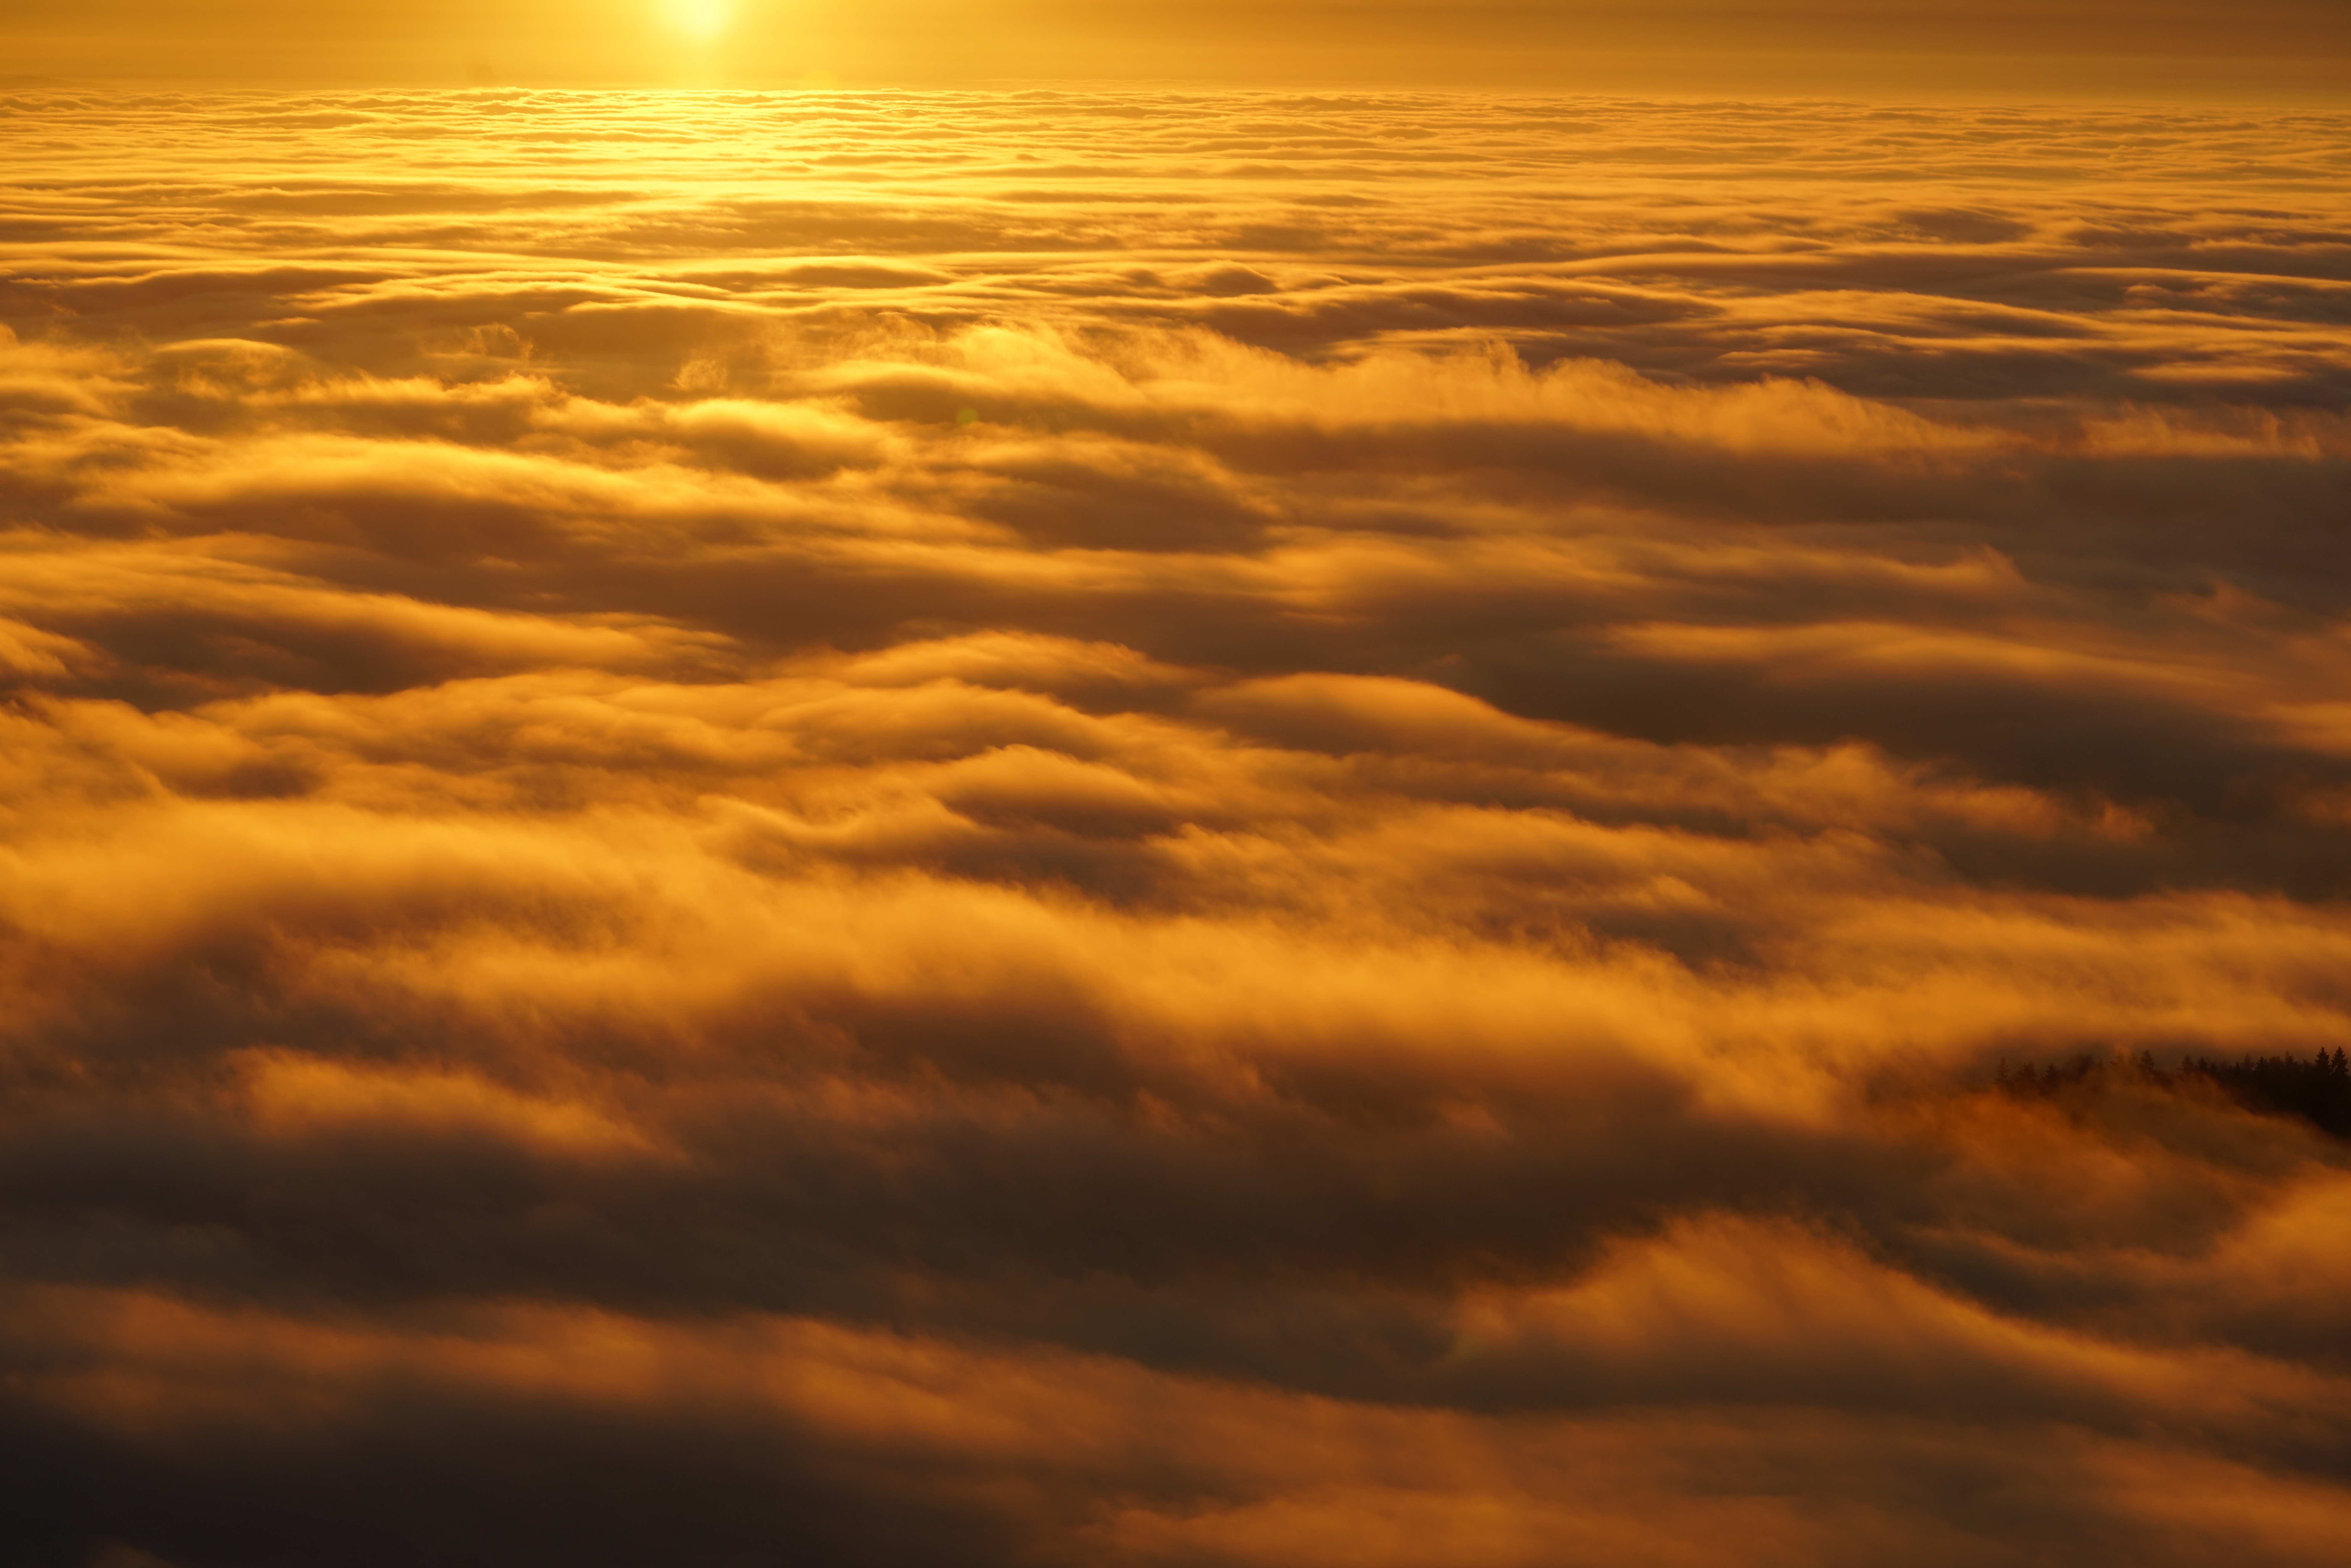
landscape, nature, horizon, cloud, sky, sun, sunrise, sunset, sunlight, morning, dawn, atmosphere, dusk, daytime, evening, cumulus, calm, cloud cover, sunny, clouds, mood, idyll, afterglow, selva marine, meteorological phenomenon, sea of fog, fog lights, atmosphere of earth, computer wallpaper, red sky at morning, ecoregion, lichdurchflutet, nebula glow